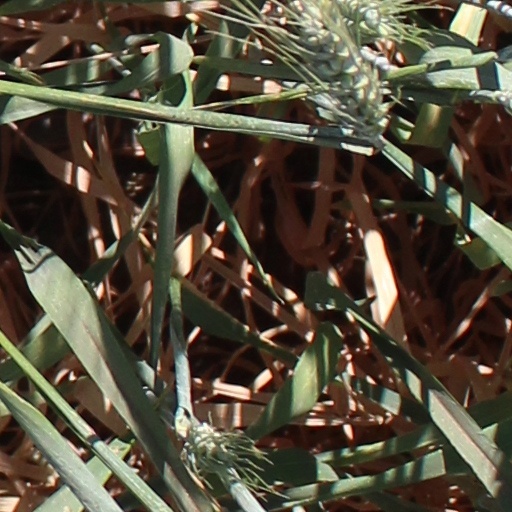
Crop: wheat